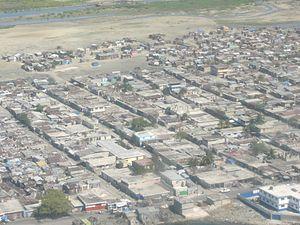
Cité Soleil est une commune d'Haïti, située dans le département de l'Ouest et dans l'arrondissement de Port-au-Prince.
Port-au-Prince est la capitale et la plus peuplée des communes d'Haïti, dont l'aire urbaine compterait près de 2 754 812 habitants appelés Port-au-Princiens et Port-au-Princiennes. Du point de vue administratif, Port-au-Prince est à la fois le chef-lieu du département de l'Ouest et de l'arrondissement de Port-au-Prince.